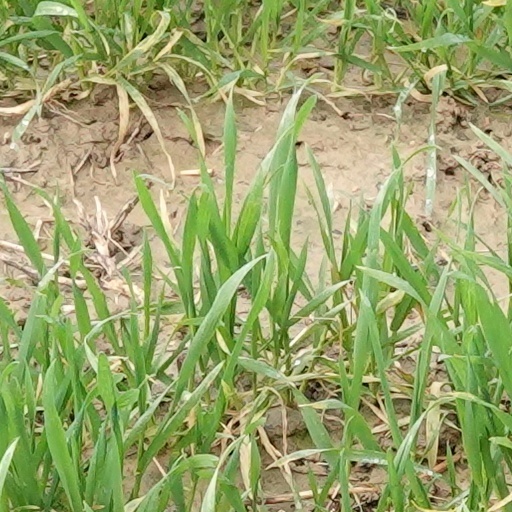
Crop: wheat